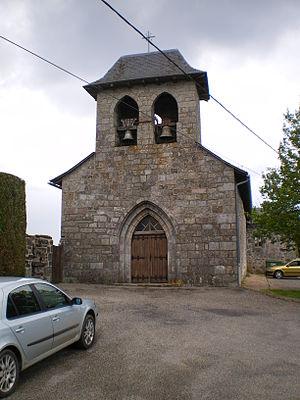
Église de Labastide-du-Haut-Mont, Lot, France
Labastide-du-Haut-Mont est une commune française, située dans le département du Lot en région Occitanie.